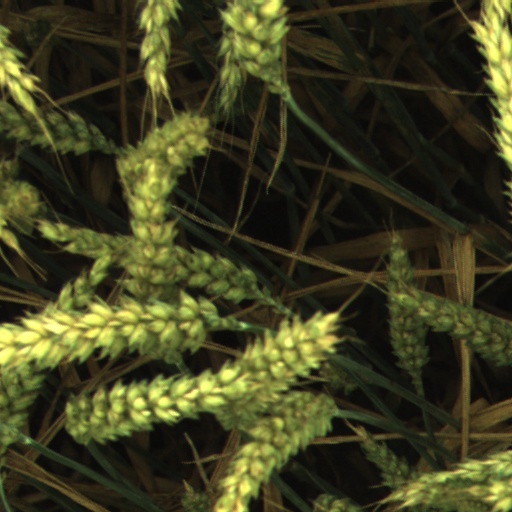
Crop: wheat